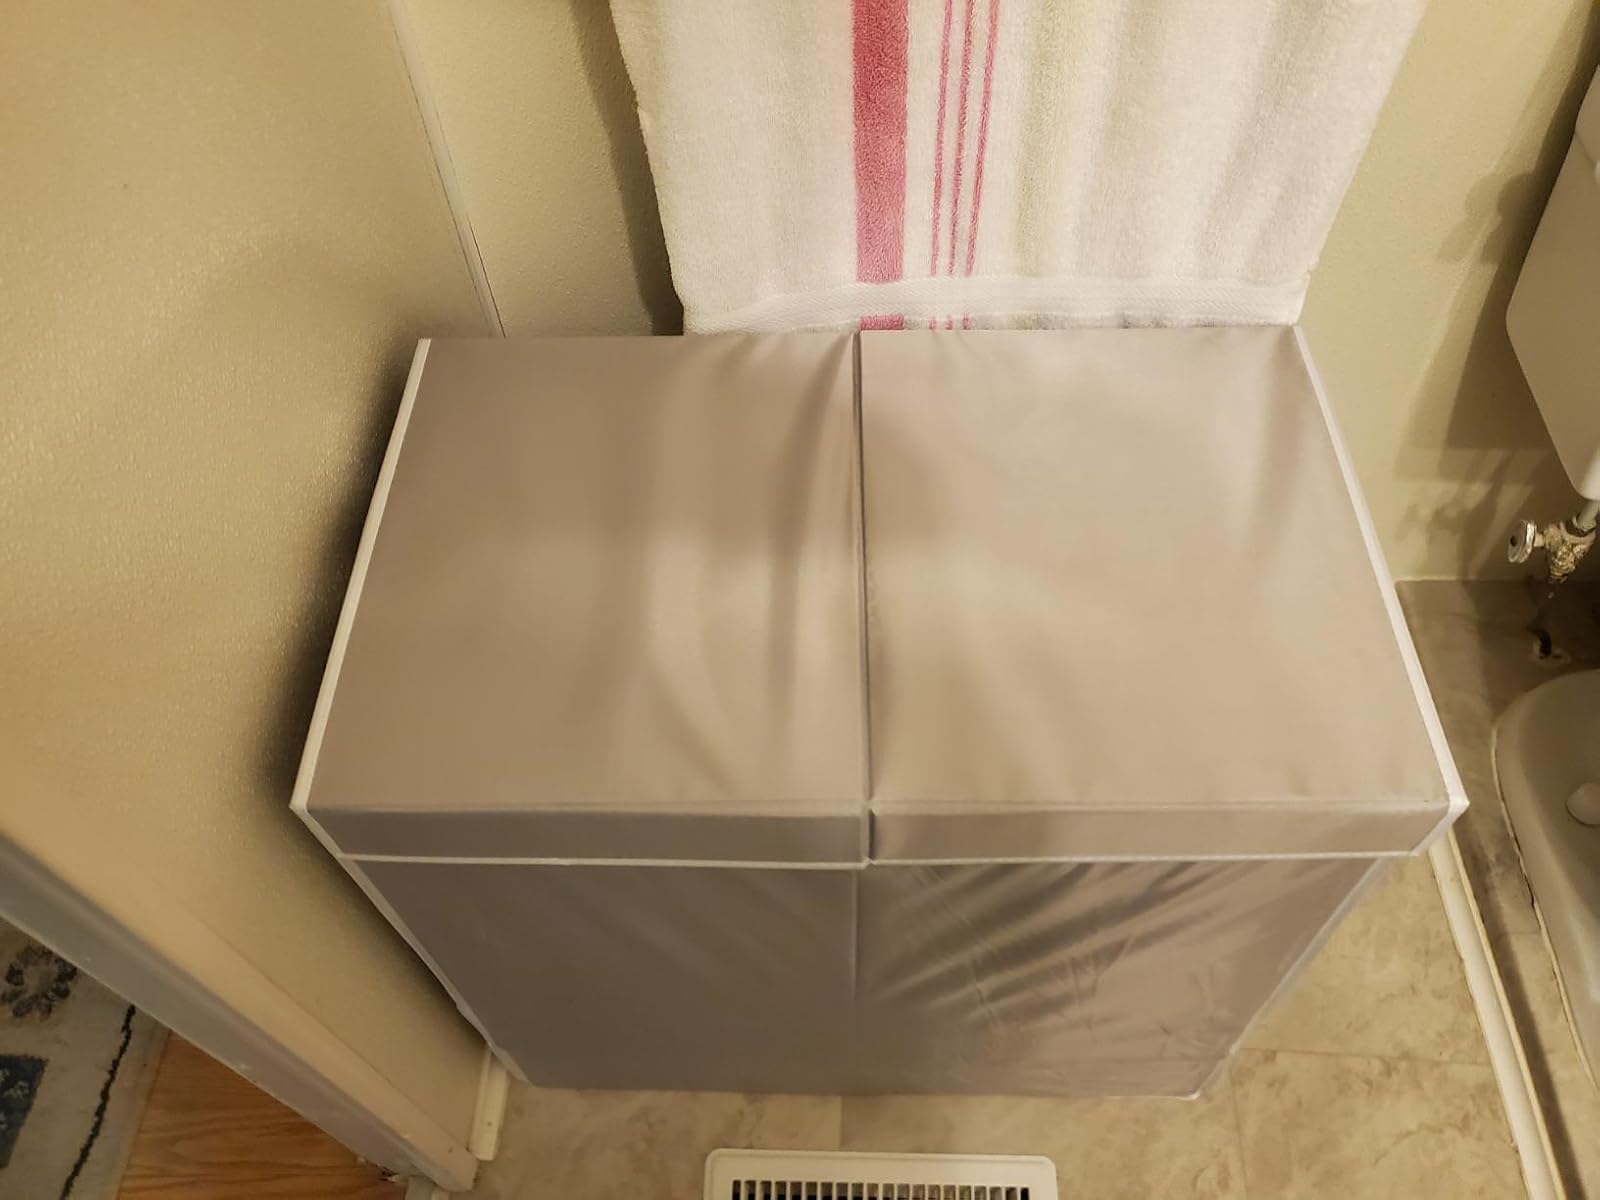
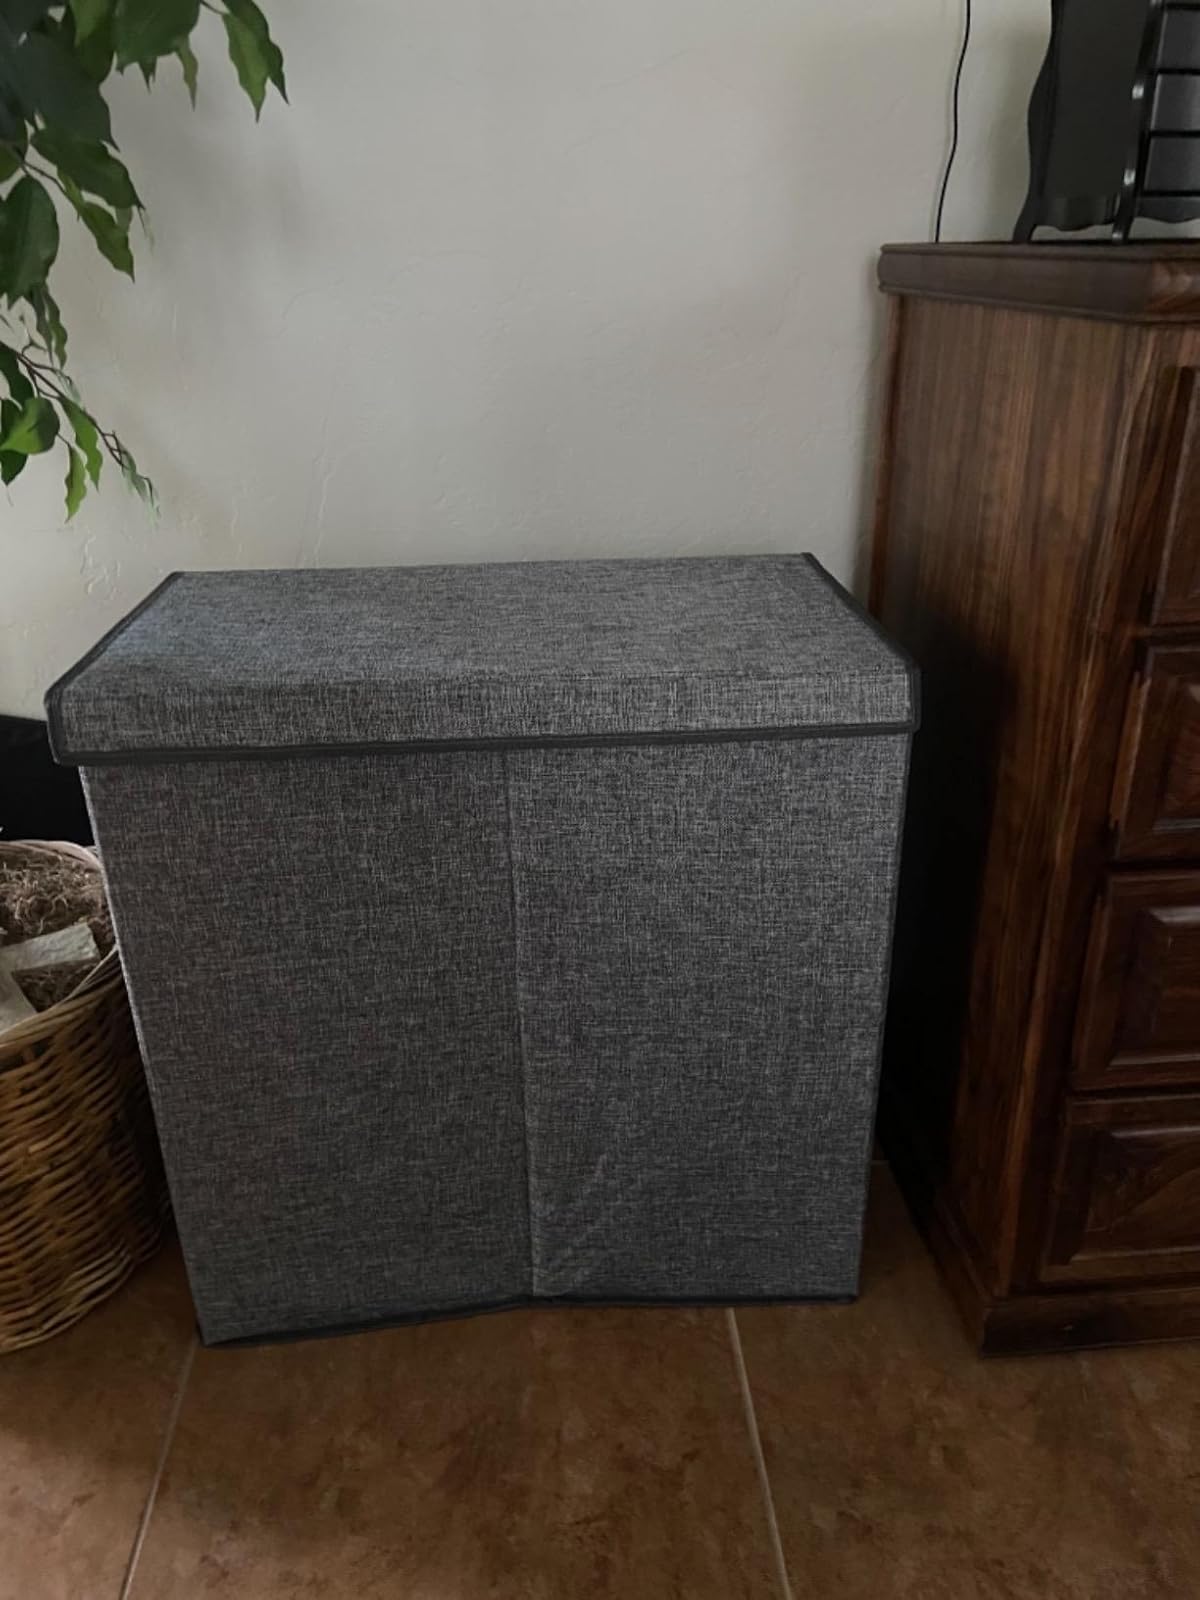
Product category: items_hamper
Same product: no